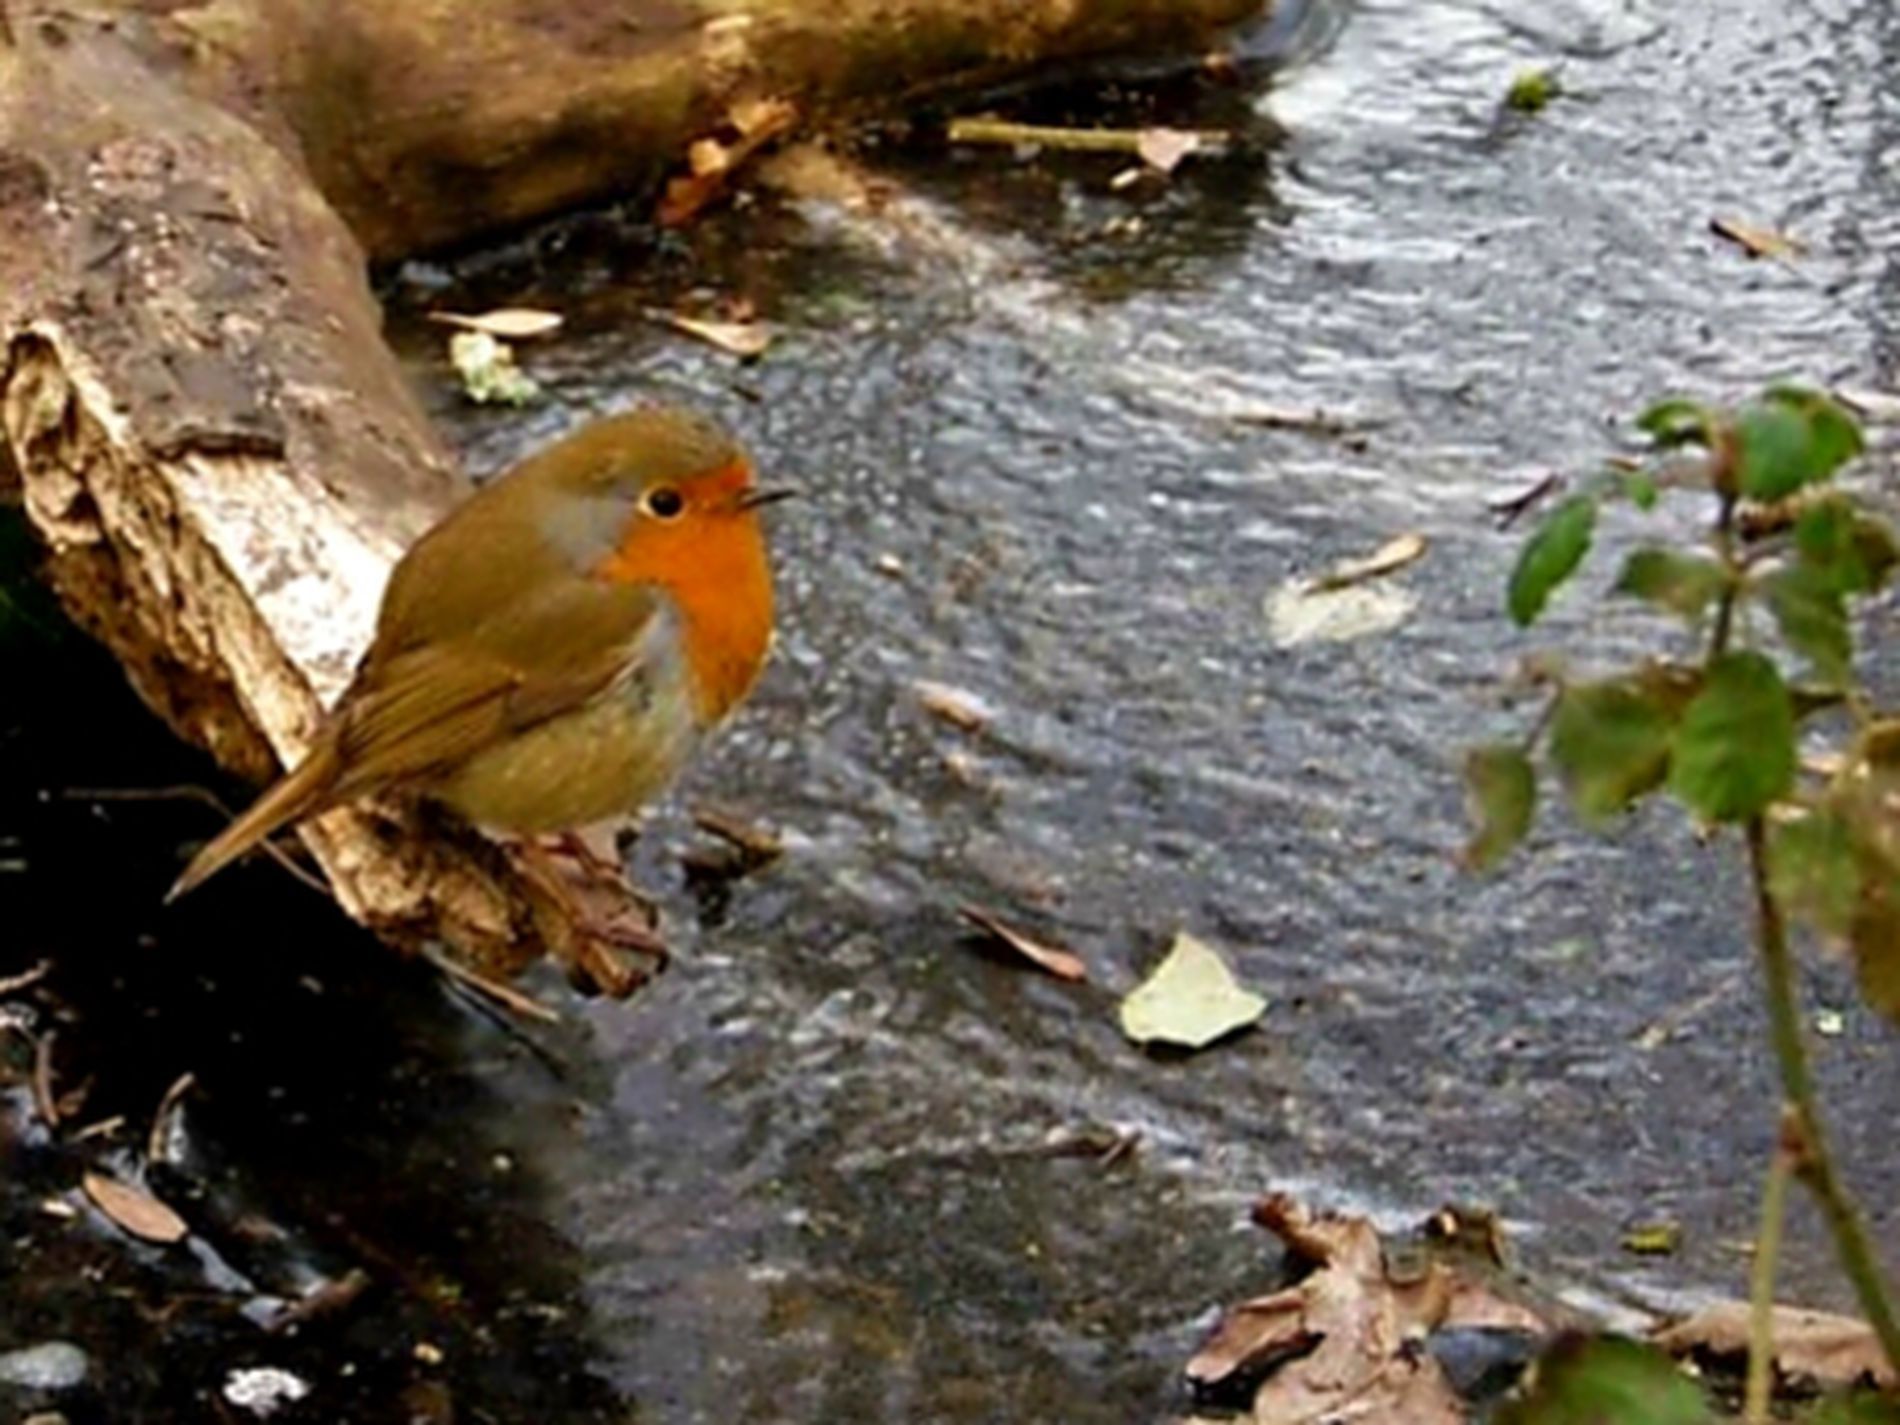
Robin's rest.
The image shows a pond with a tree trunk on it, and a robin perched on it. In the lower right corner, there is a green plant, and in the pond, there are also some fallen leaves and twigs floating on its surface.
This is a medium shot. The colors in the image are vivid, highlighting the beauty of the robin's colors. The colors reflect nature's soothing colors and appear to have been taken during the day.
Labels: Animal, Bird, Plant, Robin, Outdoors, Nature, Birdbath, Pond, Water, Tree Trunk